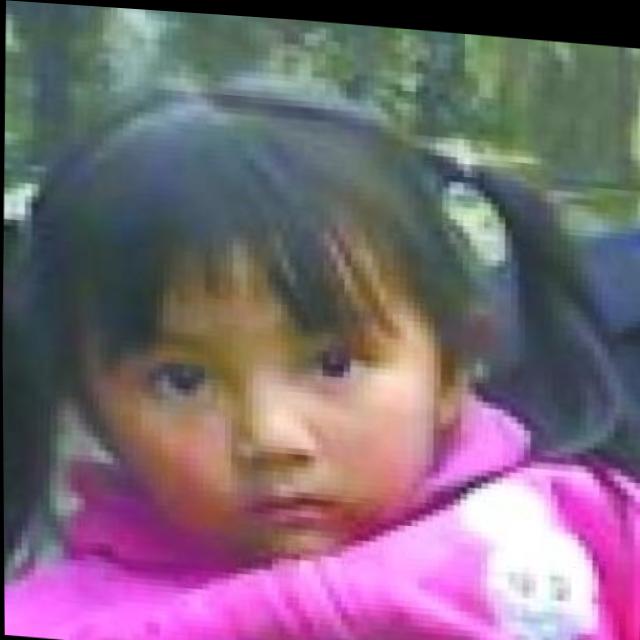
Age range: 0-12